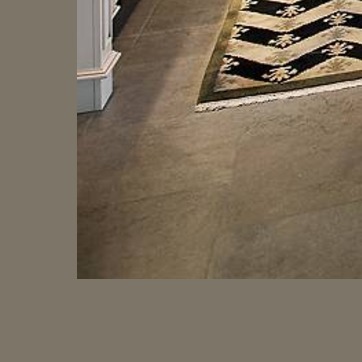
Material: tile